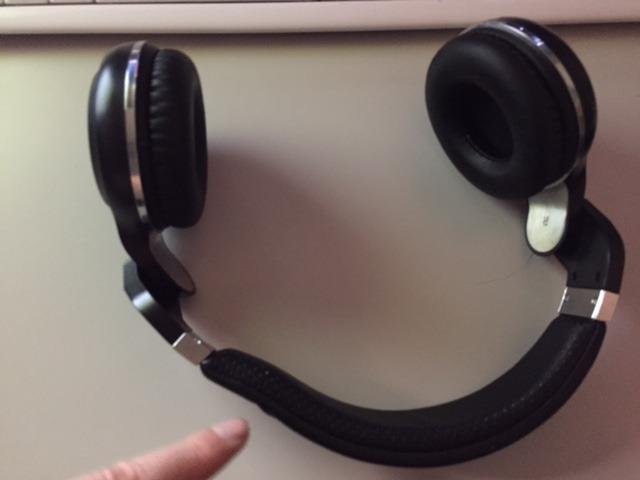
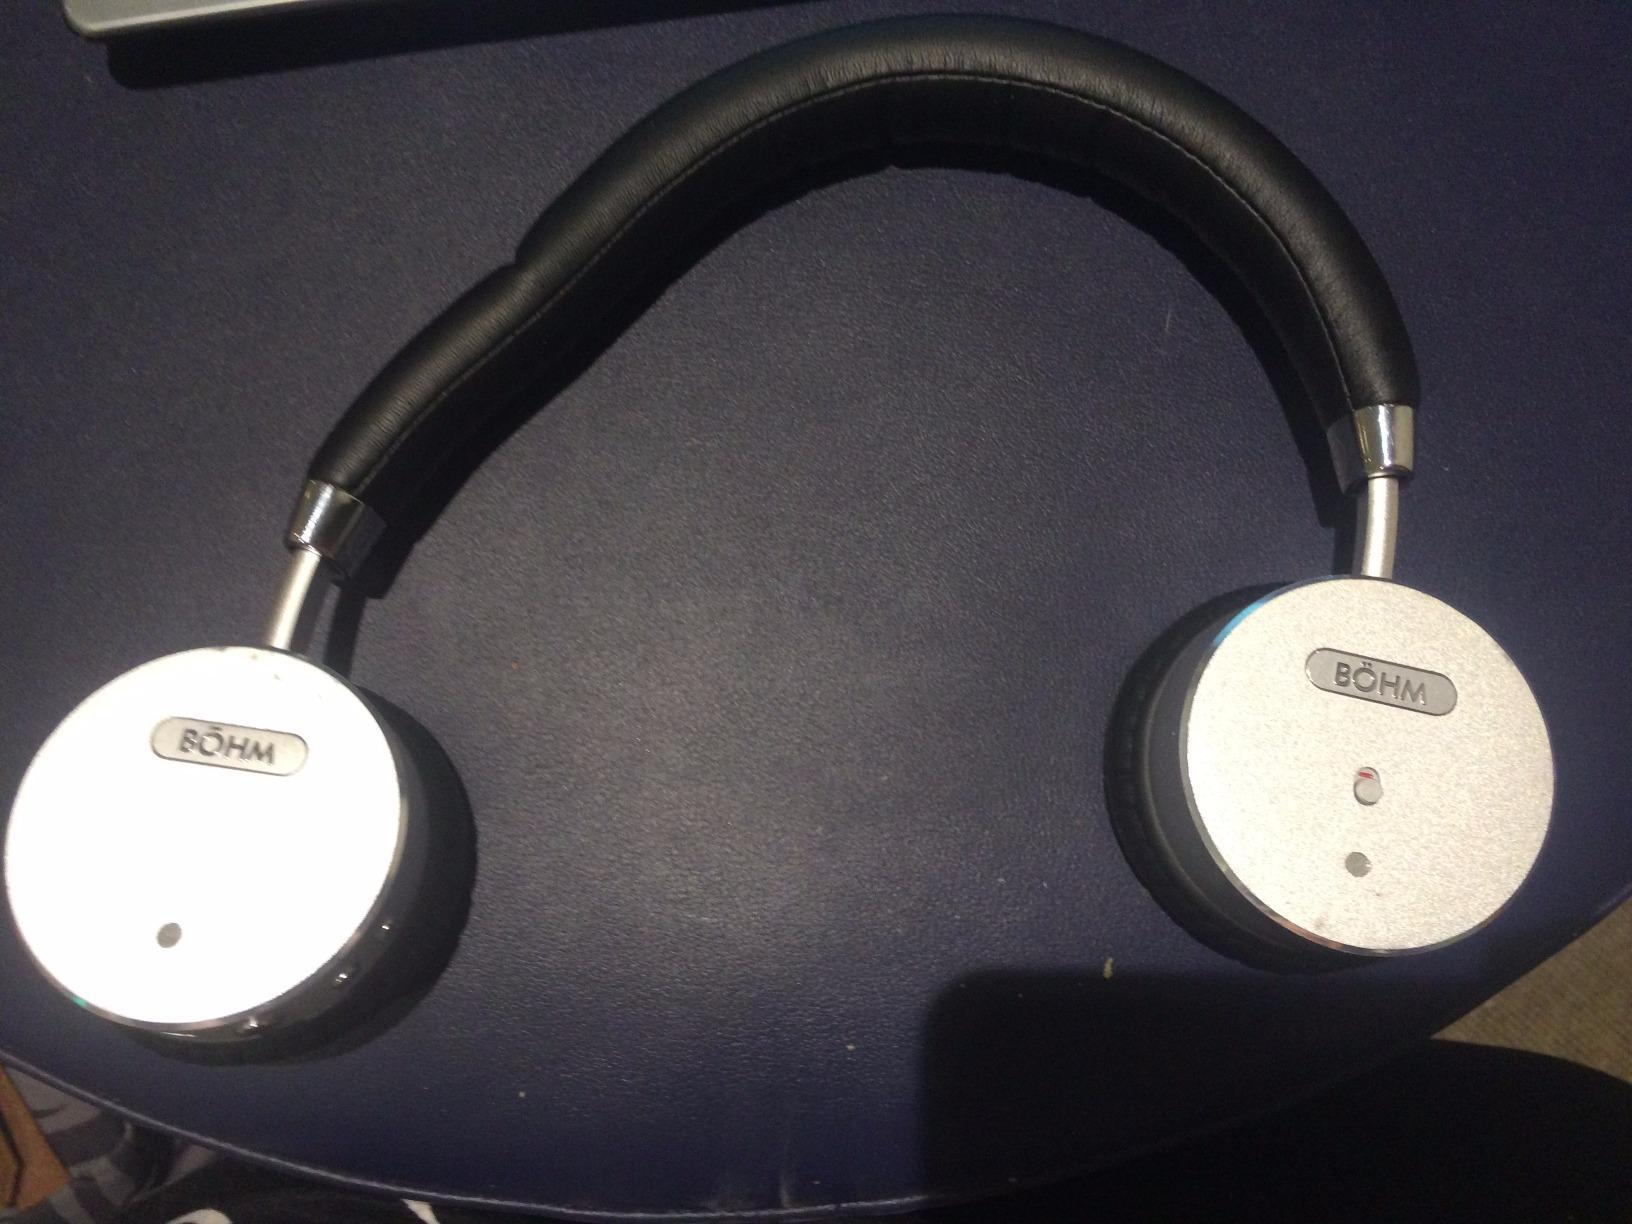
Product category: headphones
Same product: no